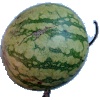
Label: images